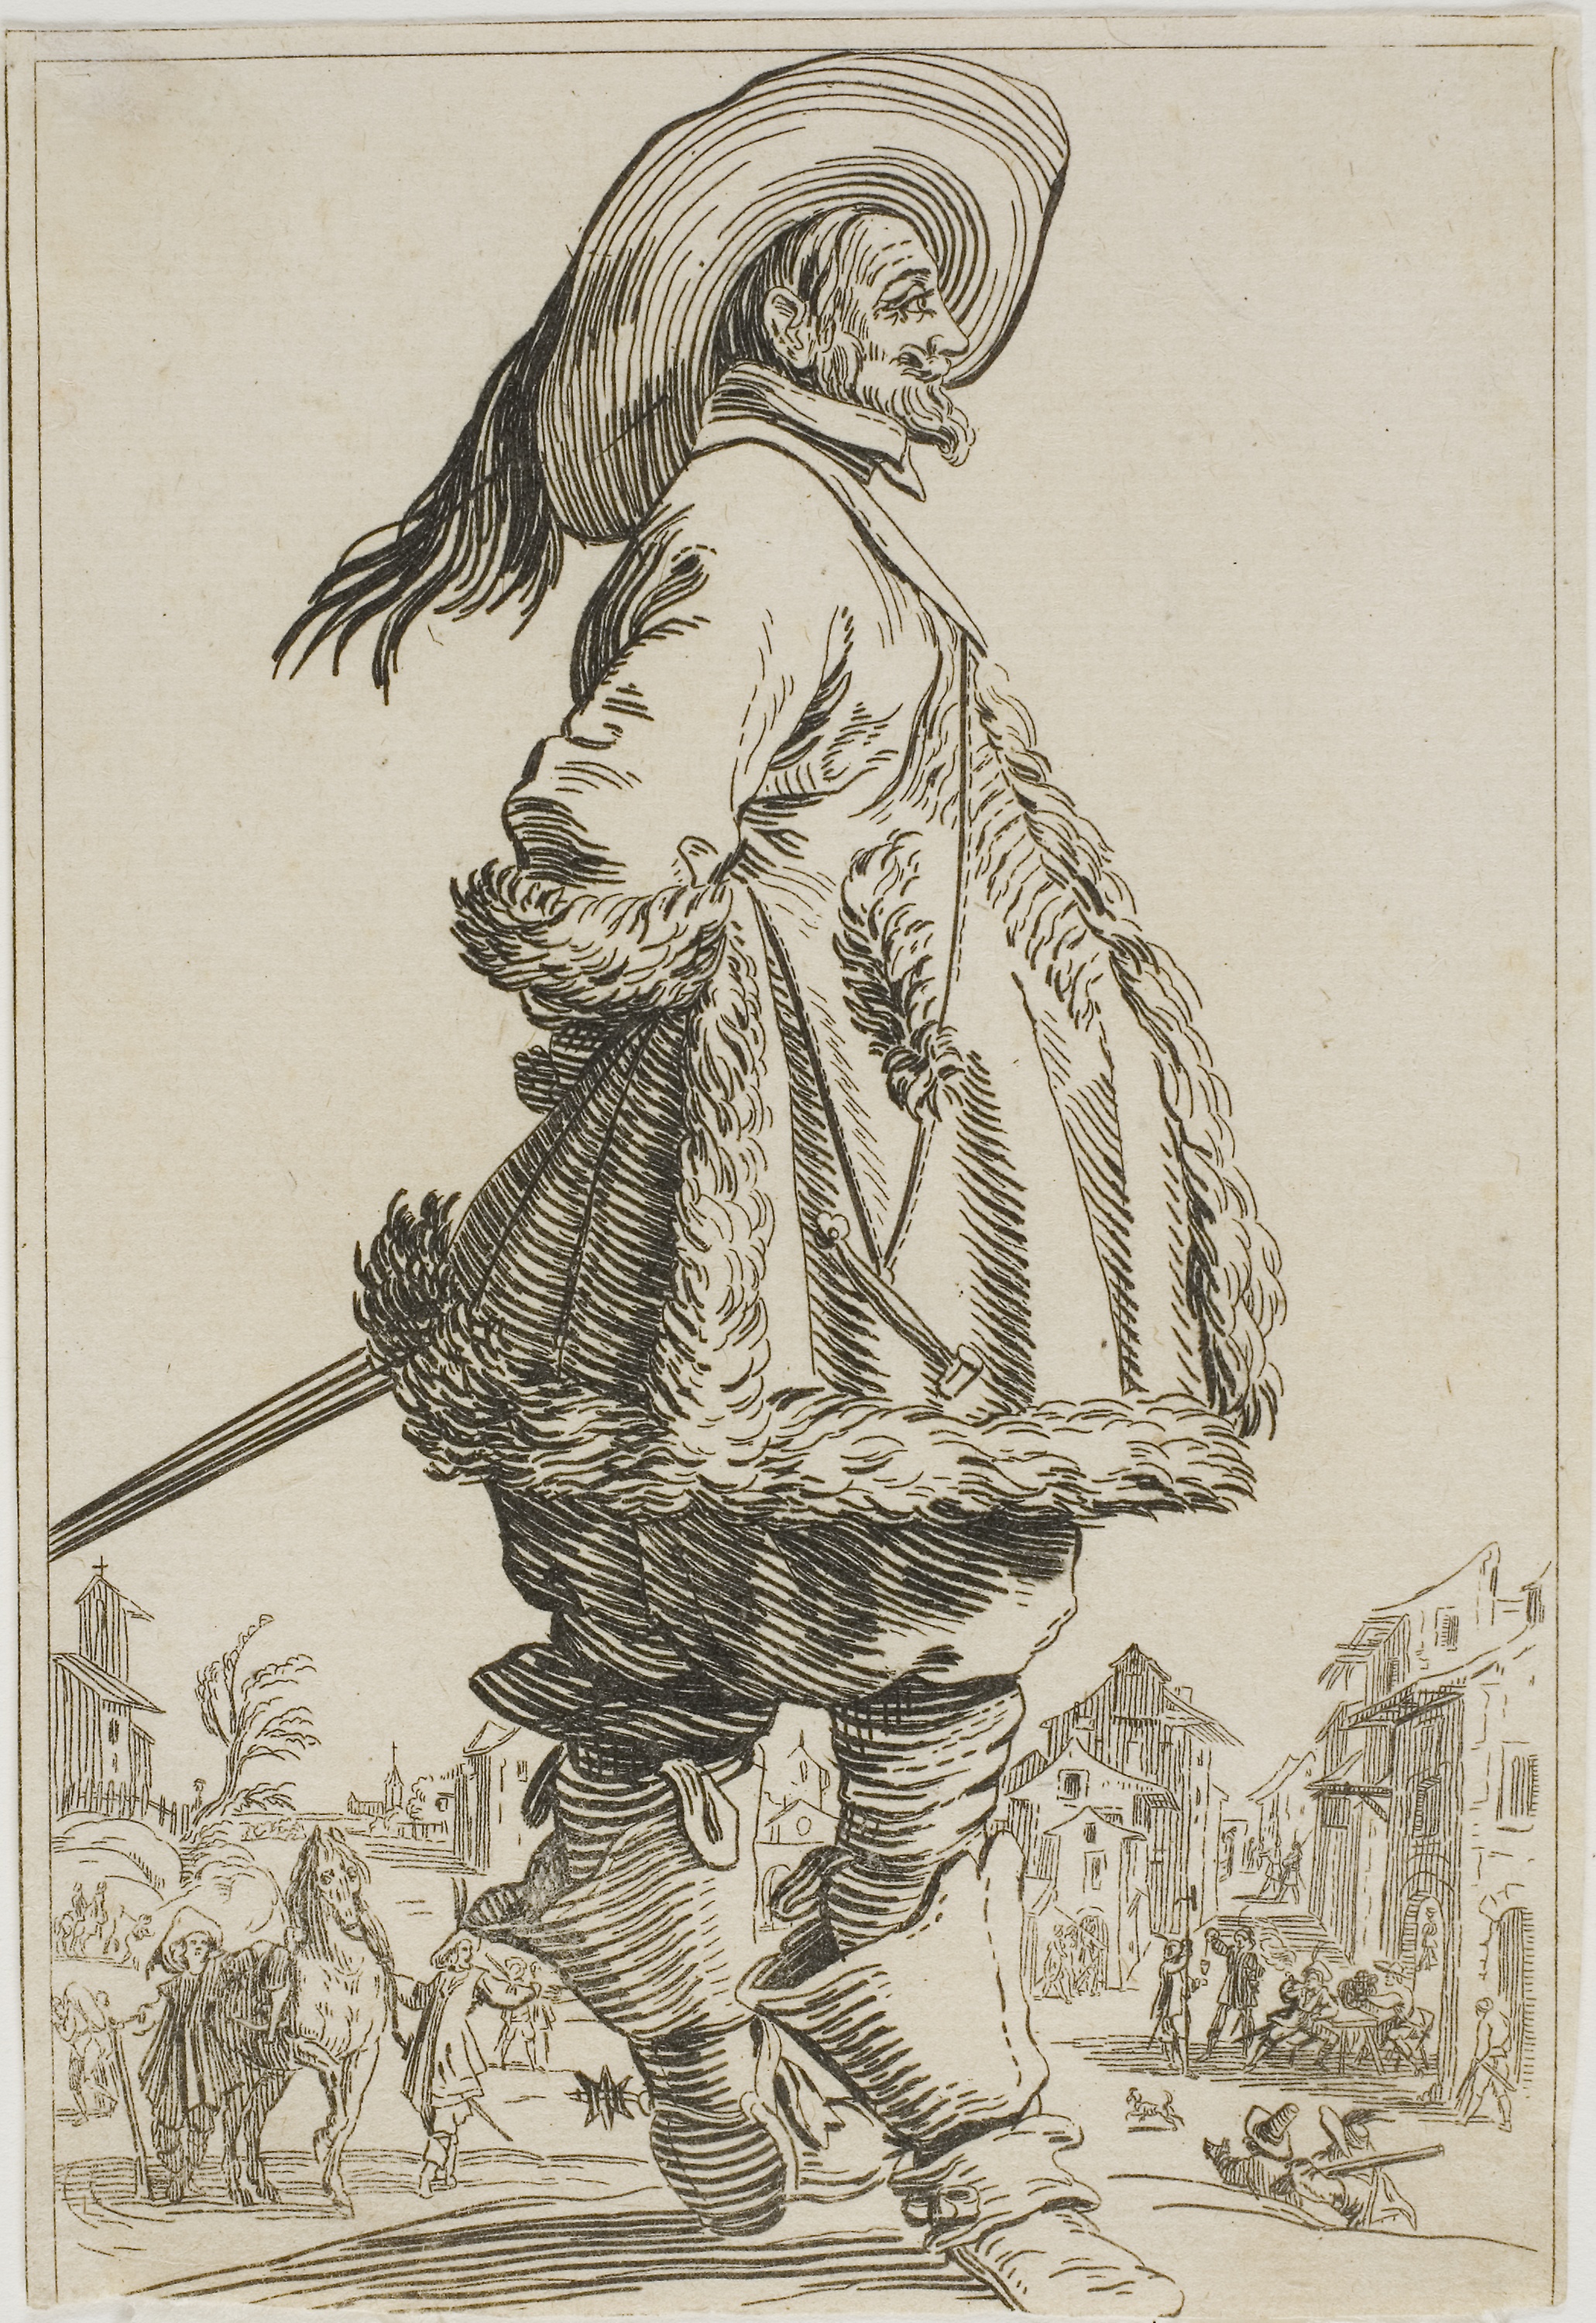
clothing, art, illustration, drawing, costume design, artwork, black and white, fictional character, tree, sketch, printmaking, paper, visual arts, figure drawing